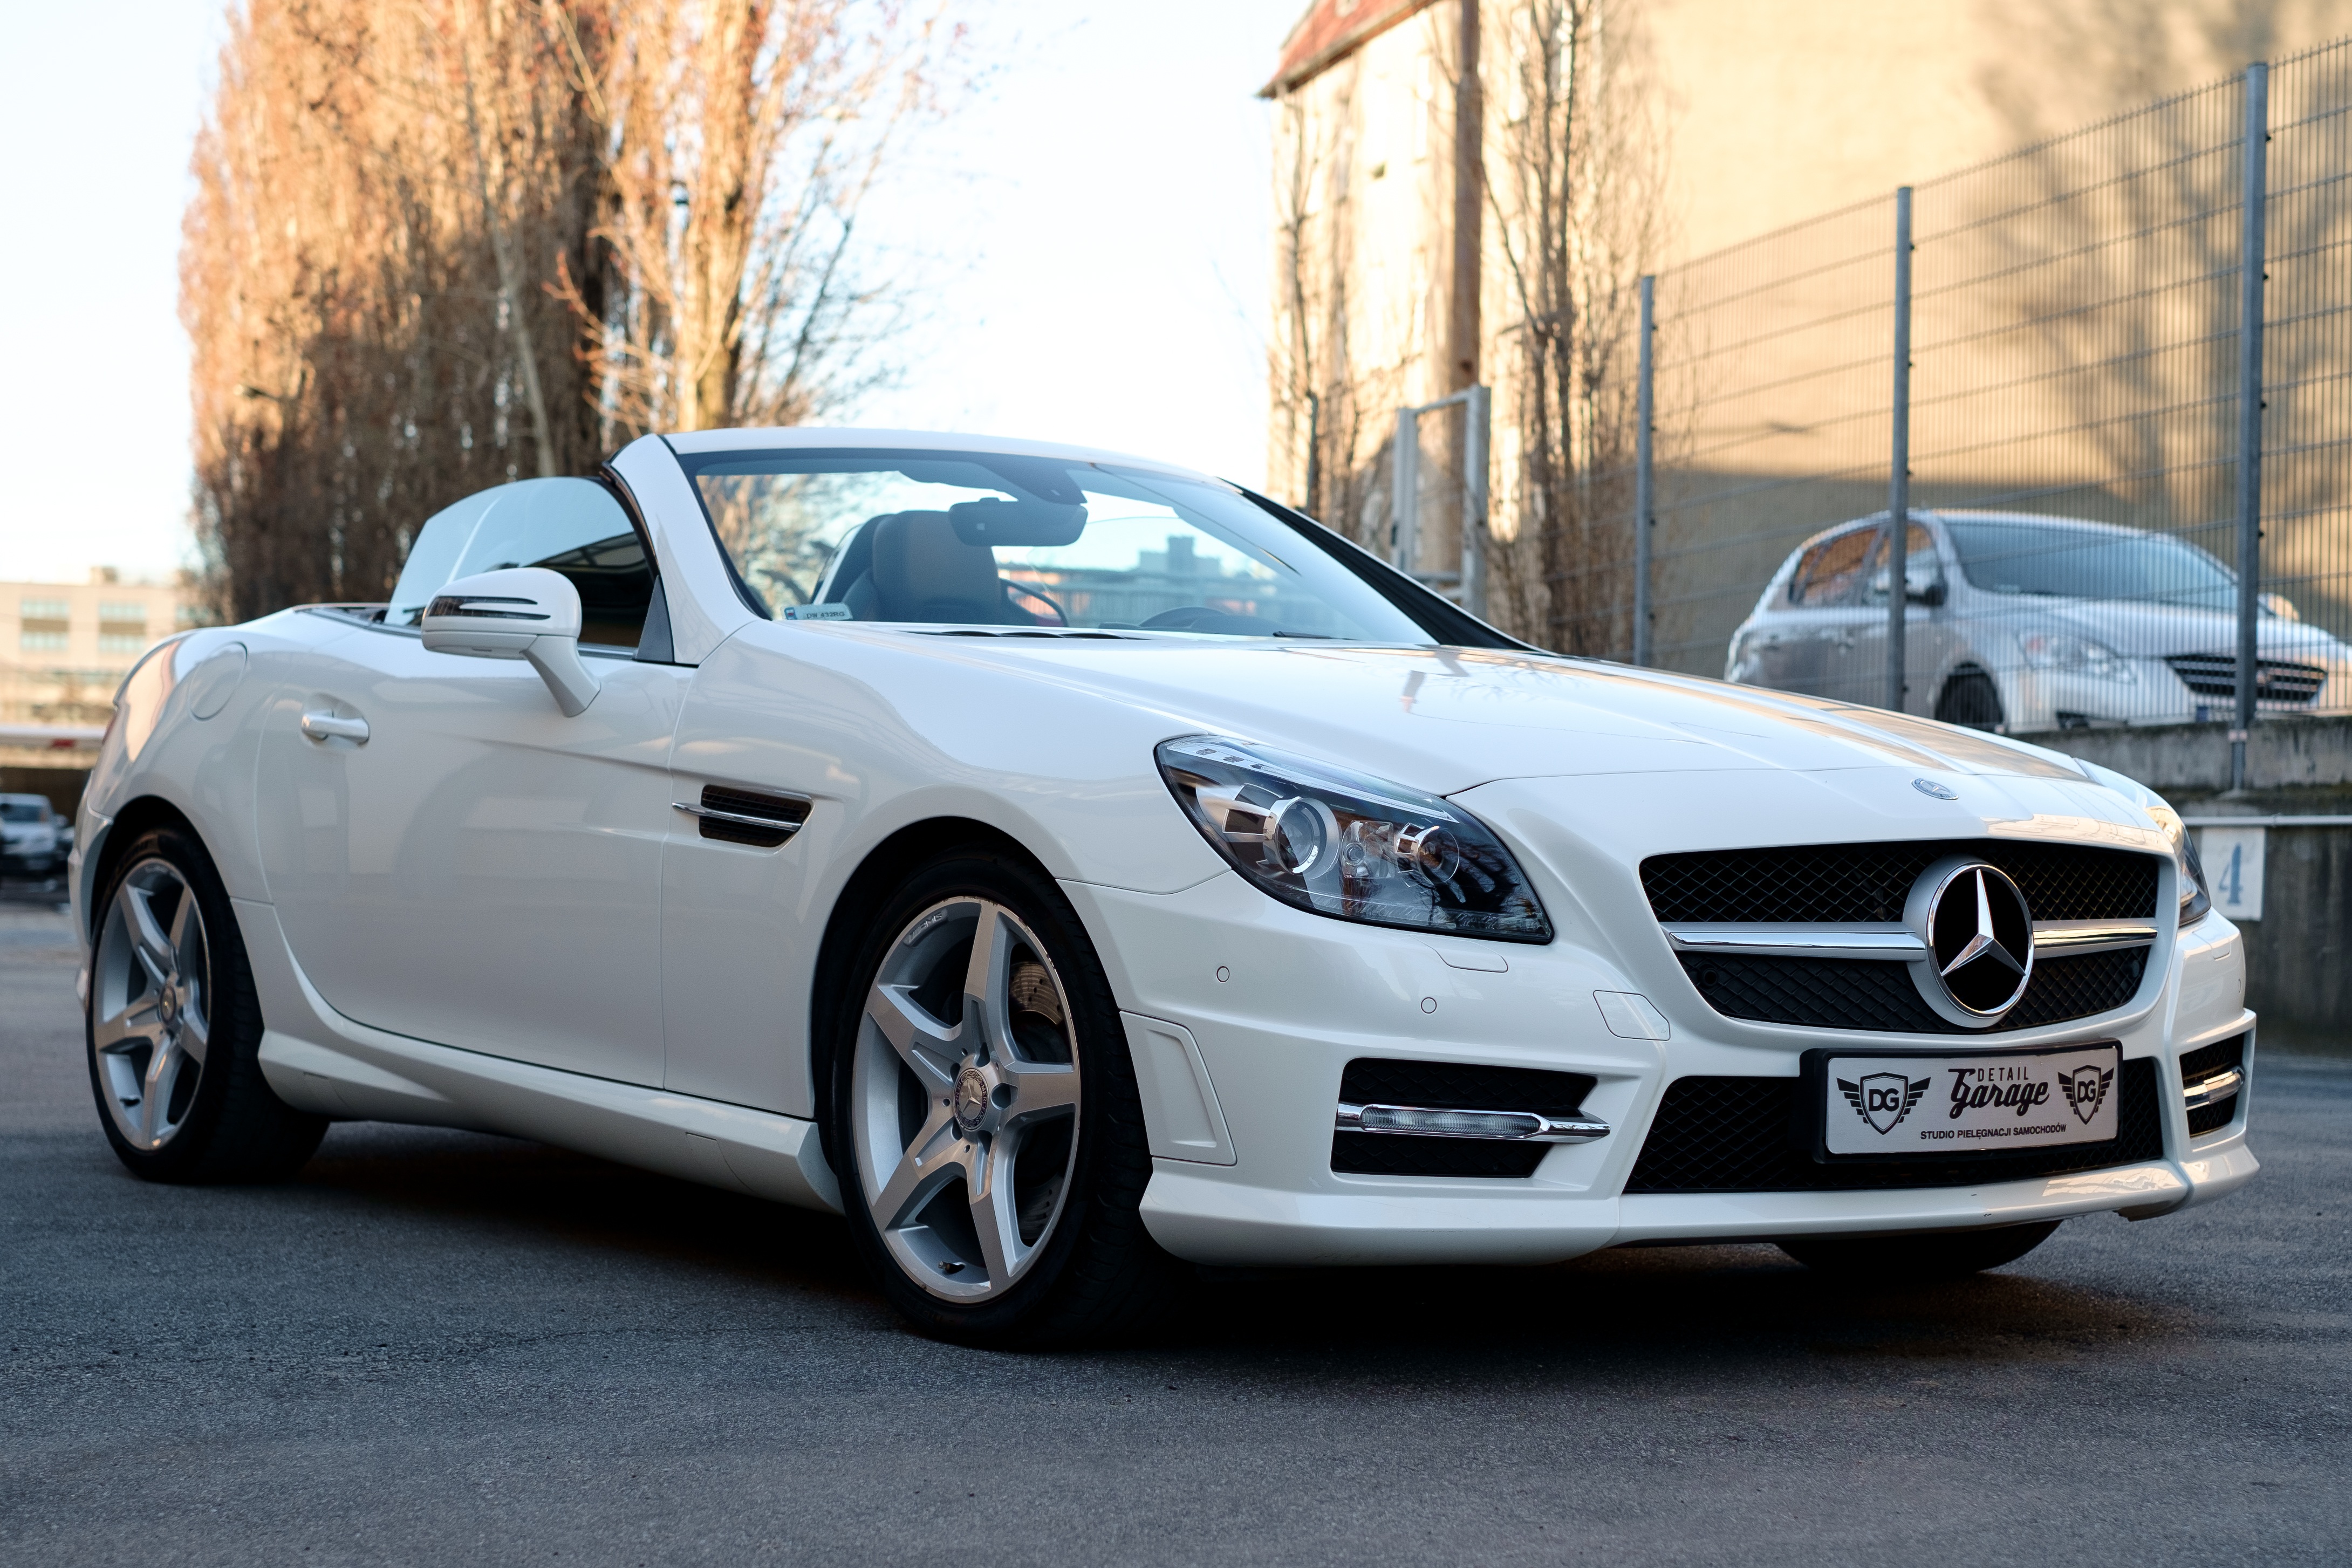
technology, white, sport, car, wheel, automobile, transportation, transport, vehicle, metal, auto, business, speed, modern, automotive, sports car, bumper, luxury, design, display, motor, new, style, elegant, mercedes, cabrio, detailed, convertible, coupe, vechicle, carwash, mercedes benz, vehicles, mechanic, benz, slk, car detailing, land vehicle, car care, automobile make, automotive exterior, automotive design, luxury vehicle, performance car, personal luxury car, mercedes benz slk class, auto detailing, detailing, chemical guys, paint correction, clean car, paint protection, mobile detailing, detailing world, detailer, exotic cars